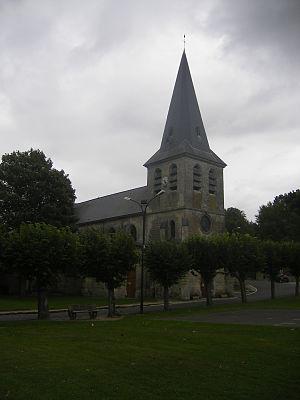
Trosly-Loire est une commune française située dans le département de l'Aisne, en région Hauts-de-France.
L'église Saint-Pierre de Trosly-Loire est une église située à Trosly-Loire, en France.